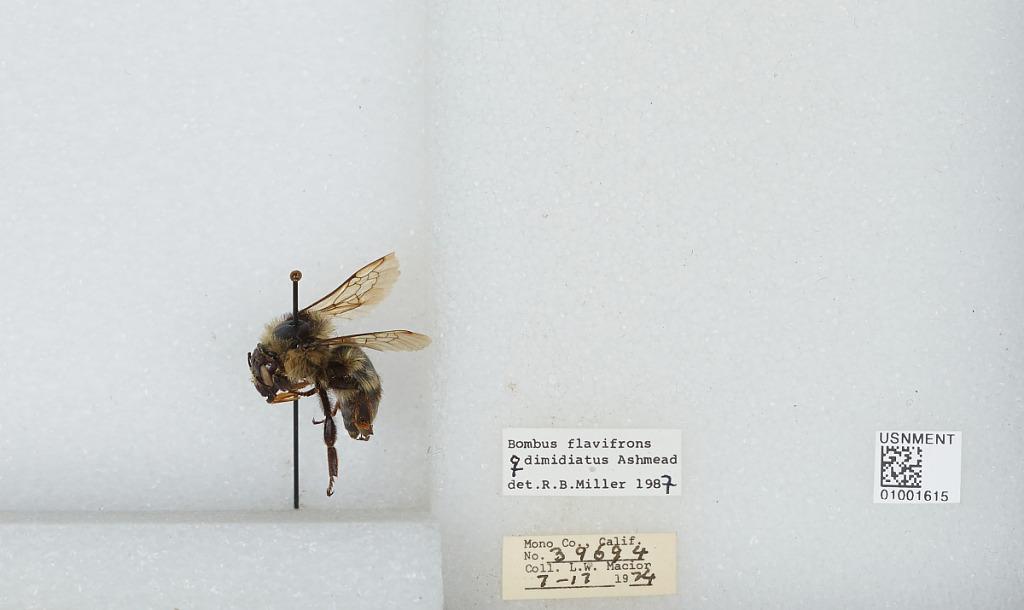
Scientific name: Bombus (Pyrobombus) flavifrons Cresson
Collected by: L. Macior
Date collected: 1974-7-17
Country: United States
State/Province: California
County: Mono
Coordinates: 37.92, -118.87
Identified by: Miller, R. B.